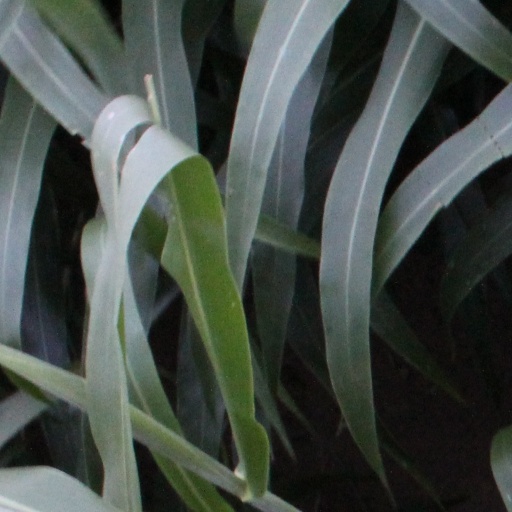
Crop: sorghum